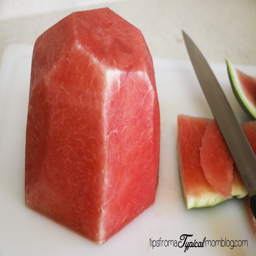
how to cut a watermelon into bite sized pieces easily and fast